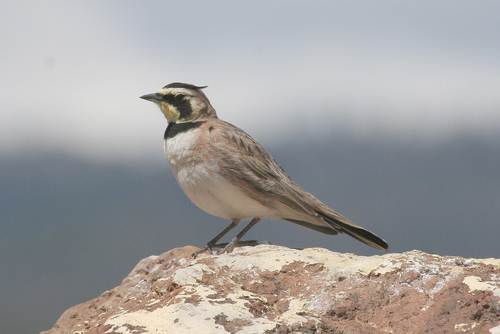
this is a bird with a white belly and grey wings.
this bird is brown and white in color, with a sharp beak and a white eye ring.
this bird has a black cheeck patch, a white breast and belly, and grey side and wings. there is a small patch of yellow at the throat.
this brown, black, and white bird has a long tail and a short beak.
this bird is brown with white on its stomach and has a very short beak.
the short bill on the bird with white breasts and belly
this bird has wings that are grey and has a white belly
this bird is white with grey and has a very short beak.
this bird has a black crown with tan secondaries and white belly.
this bird has a black crown, brown primaries, and a white belly.
Species: Horned Lark